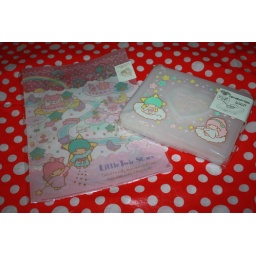
Letter set in box and plastic file folder from Little Twin Stars